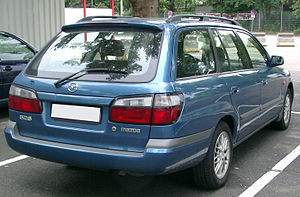
Mazda 626 / 626/Capella (GF/GW, 1997−2002)
Mazda 626 var en personbilsmodel fra den japanske bilfabrikant Mazda, som var baseret på den japanske Mazda Capella.